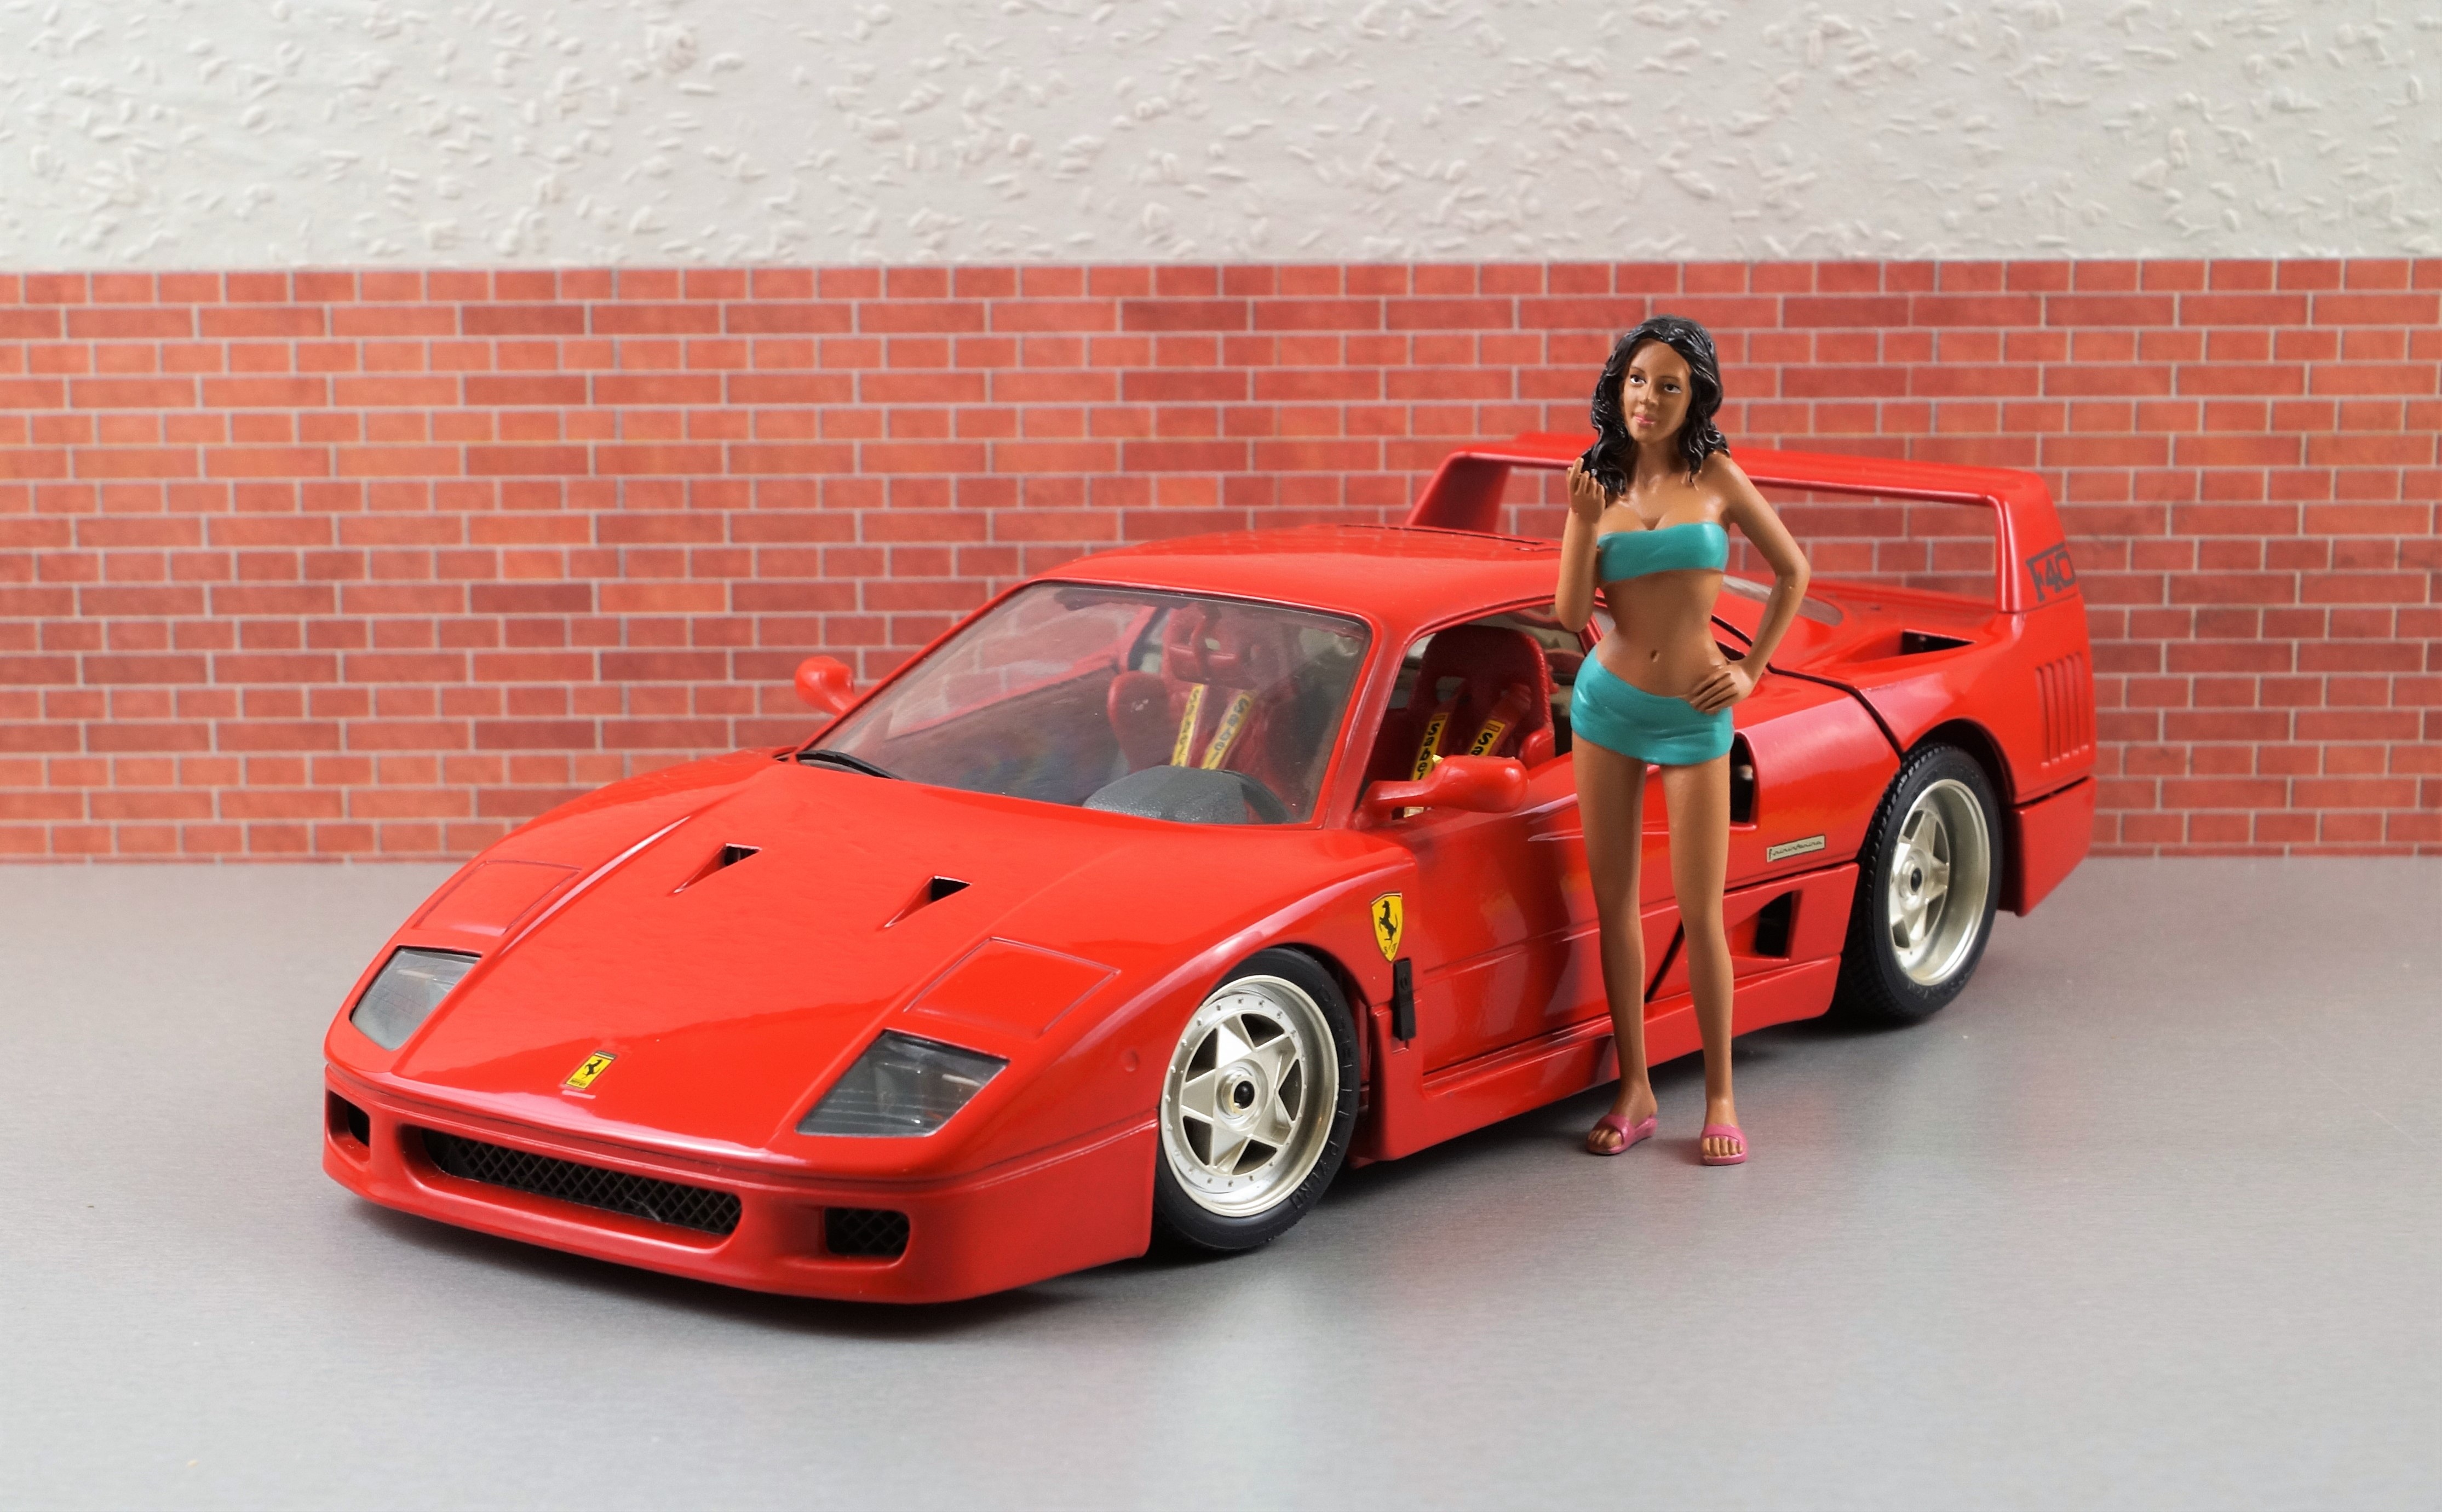
girl, woman, car, summer, brunette, model, red, vehicle, auto, bikini, sports car, race car, supercar, sporty, women, toys, beautiful, sexy, ferrari, pkw, f40, super sports car, car wash, car racing, model car, young women, land vehicle, automobile make, automotive design, luxury vehicle, performance car, ferrari spa, ferrari f40, ferrari testarossa, pit babes